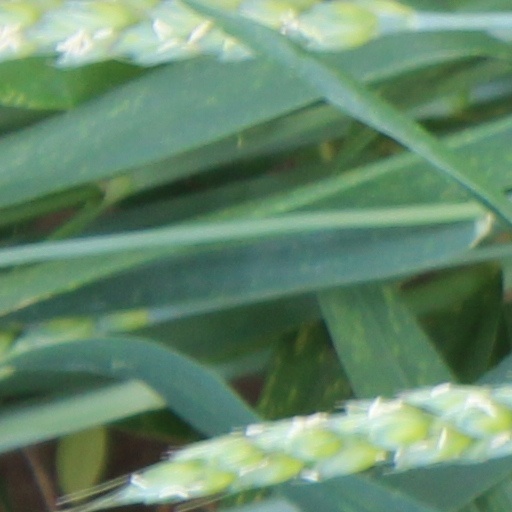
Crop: wheat